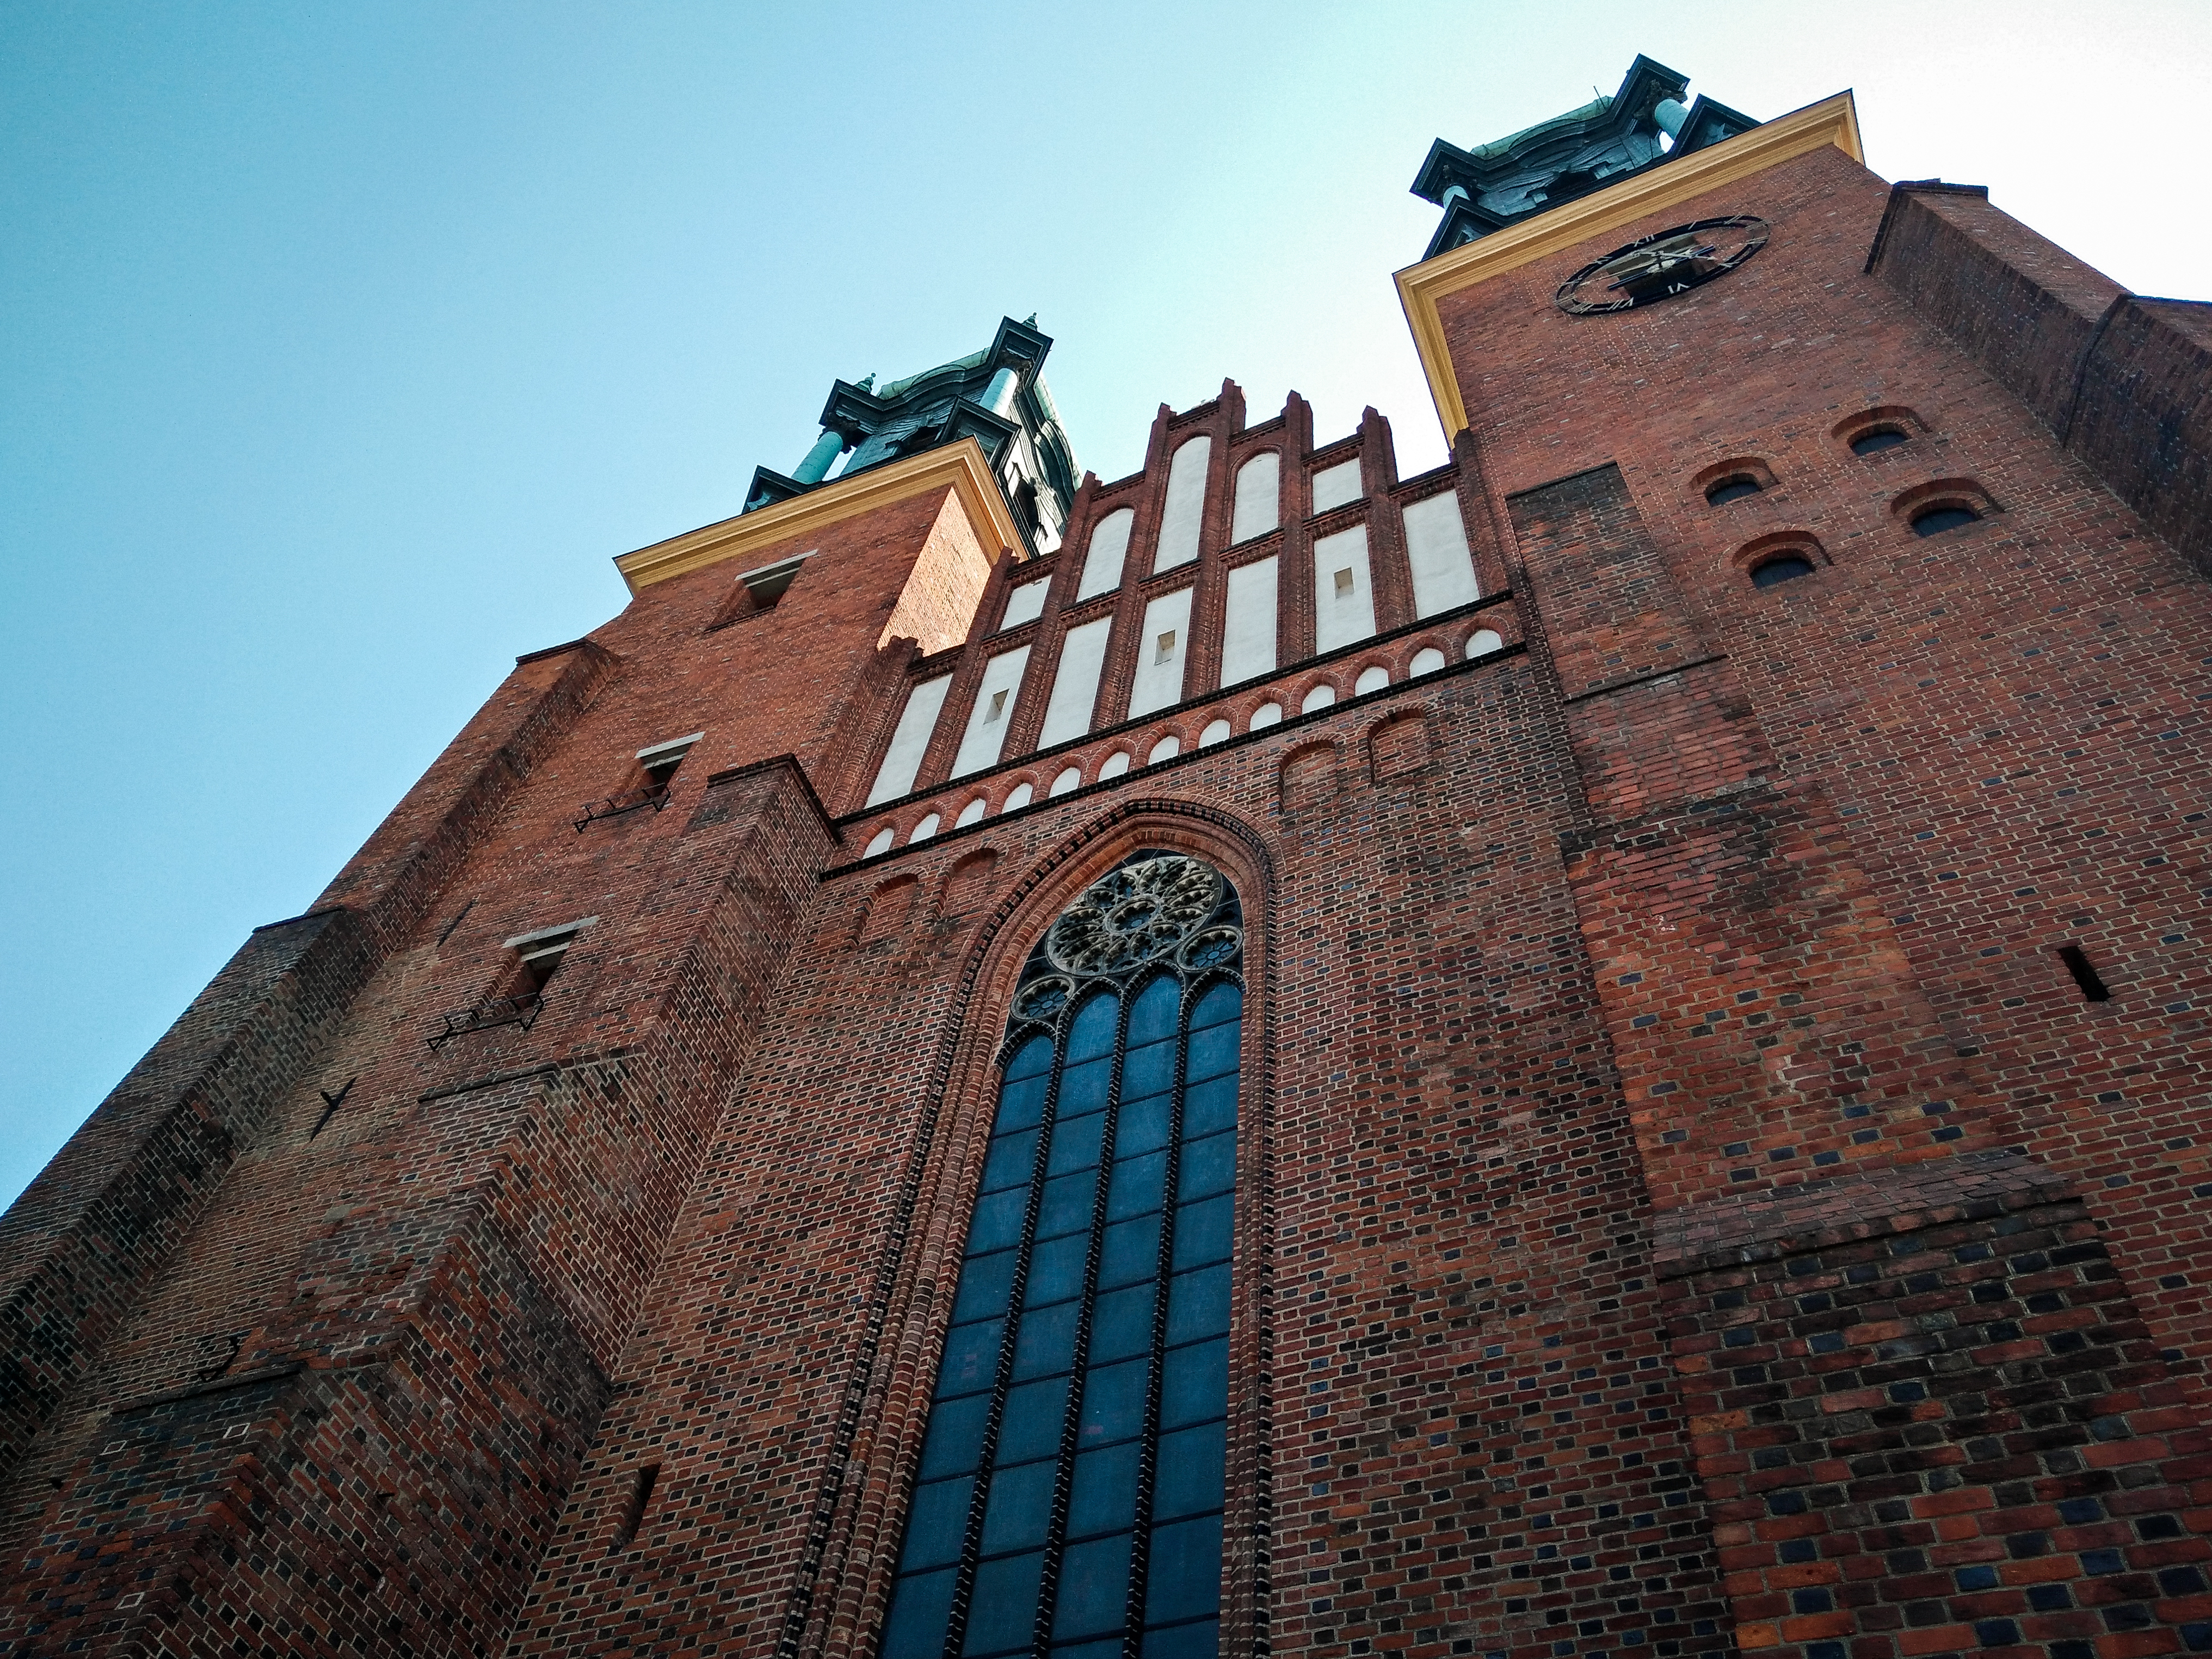
architecture, window, building, tower, castle, landmark, church, cathedral, middle ages, ancient history